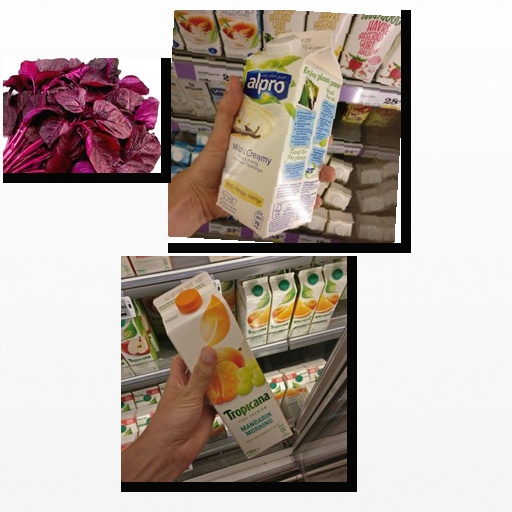
Food items: vanilla_soy_yogurt, mandarin_juice, amaranth